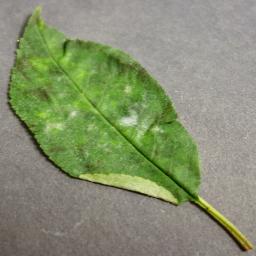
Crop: cherry
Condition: (including_sour)_powdery_mildew